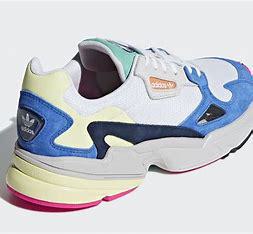
Brand: Adidas
Model: Falcon